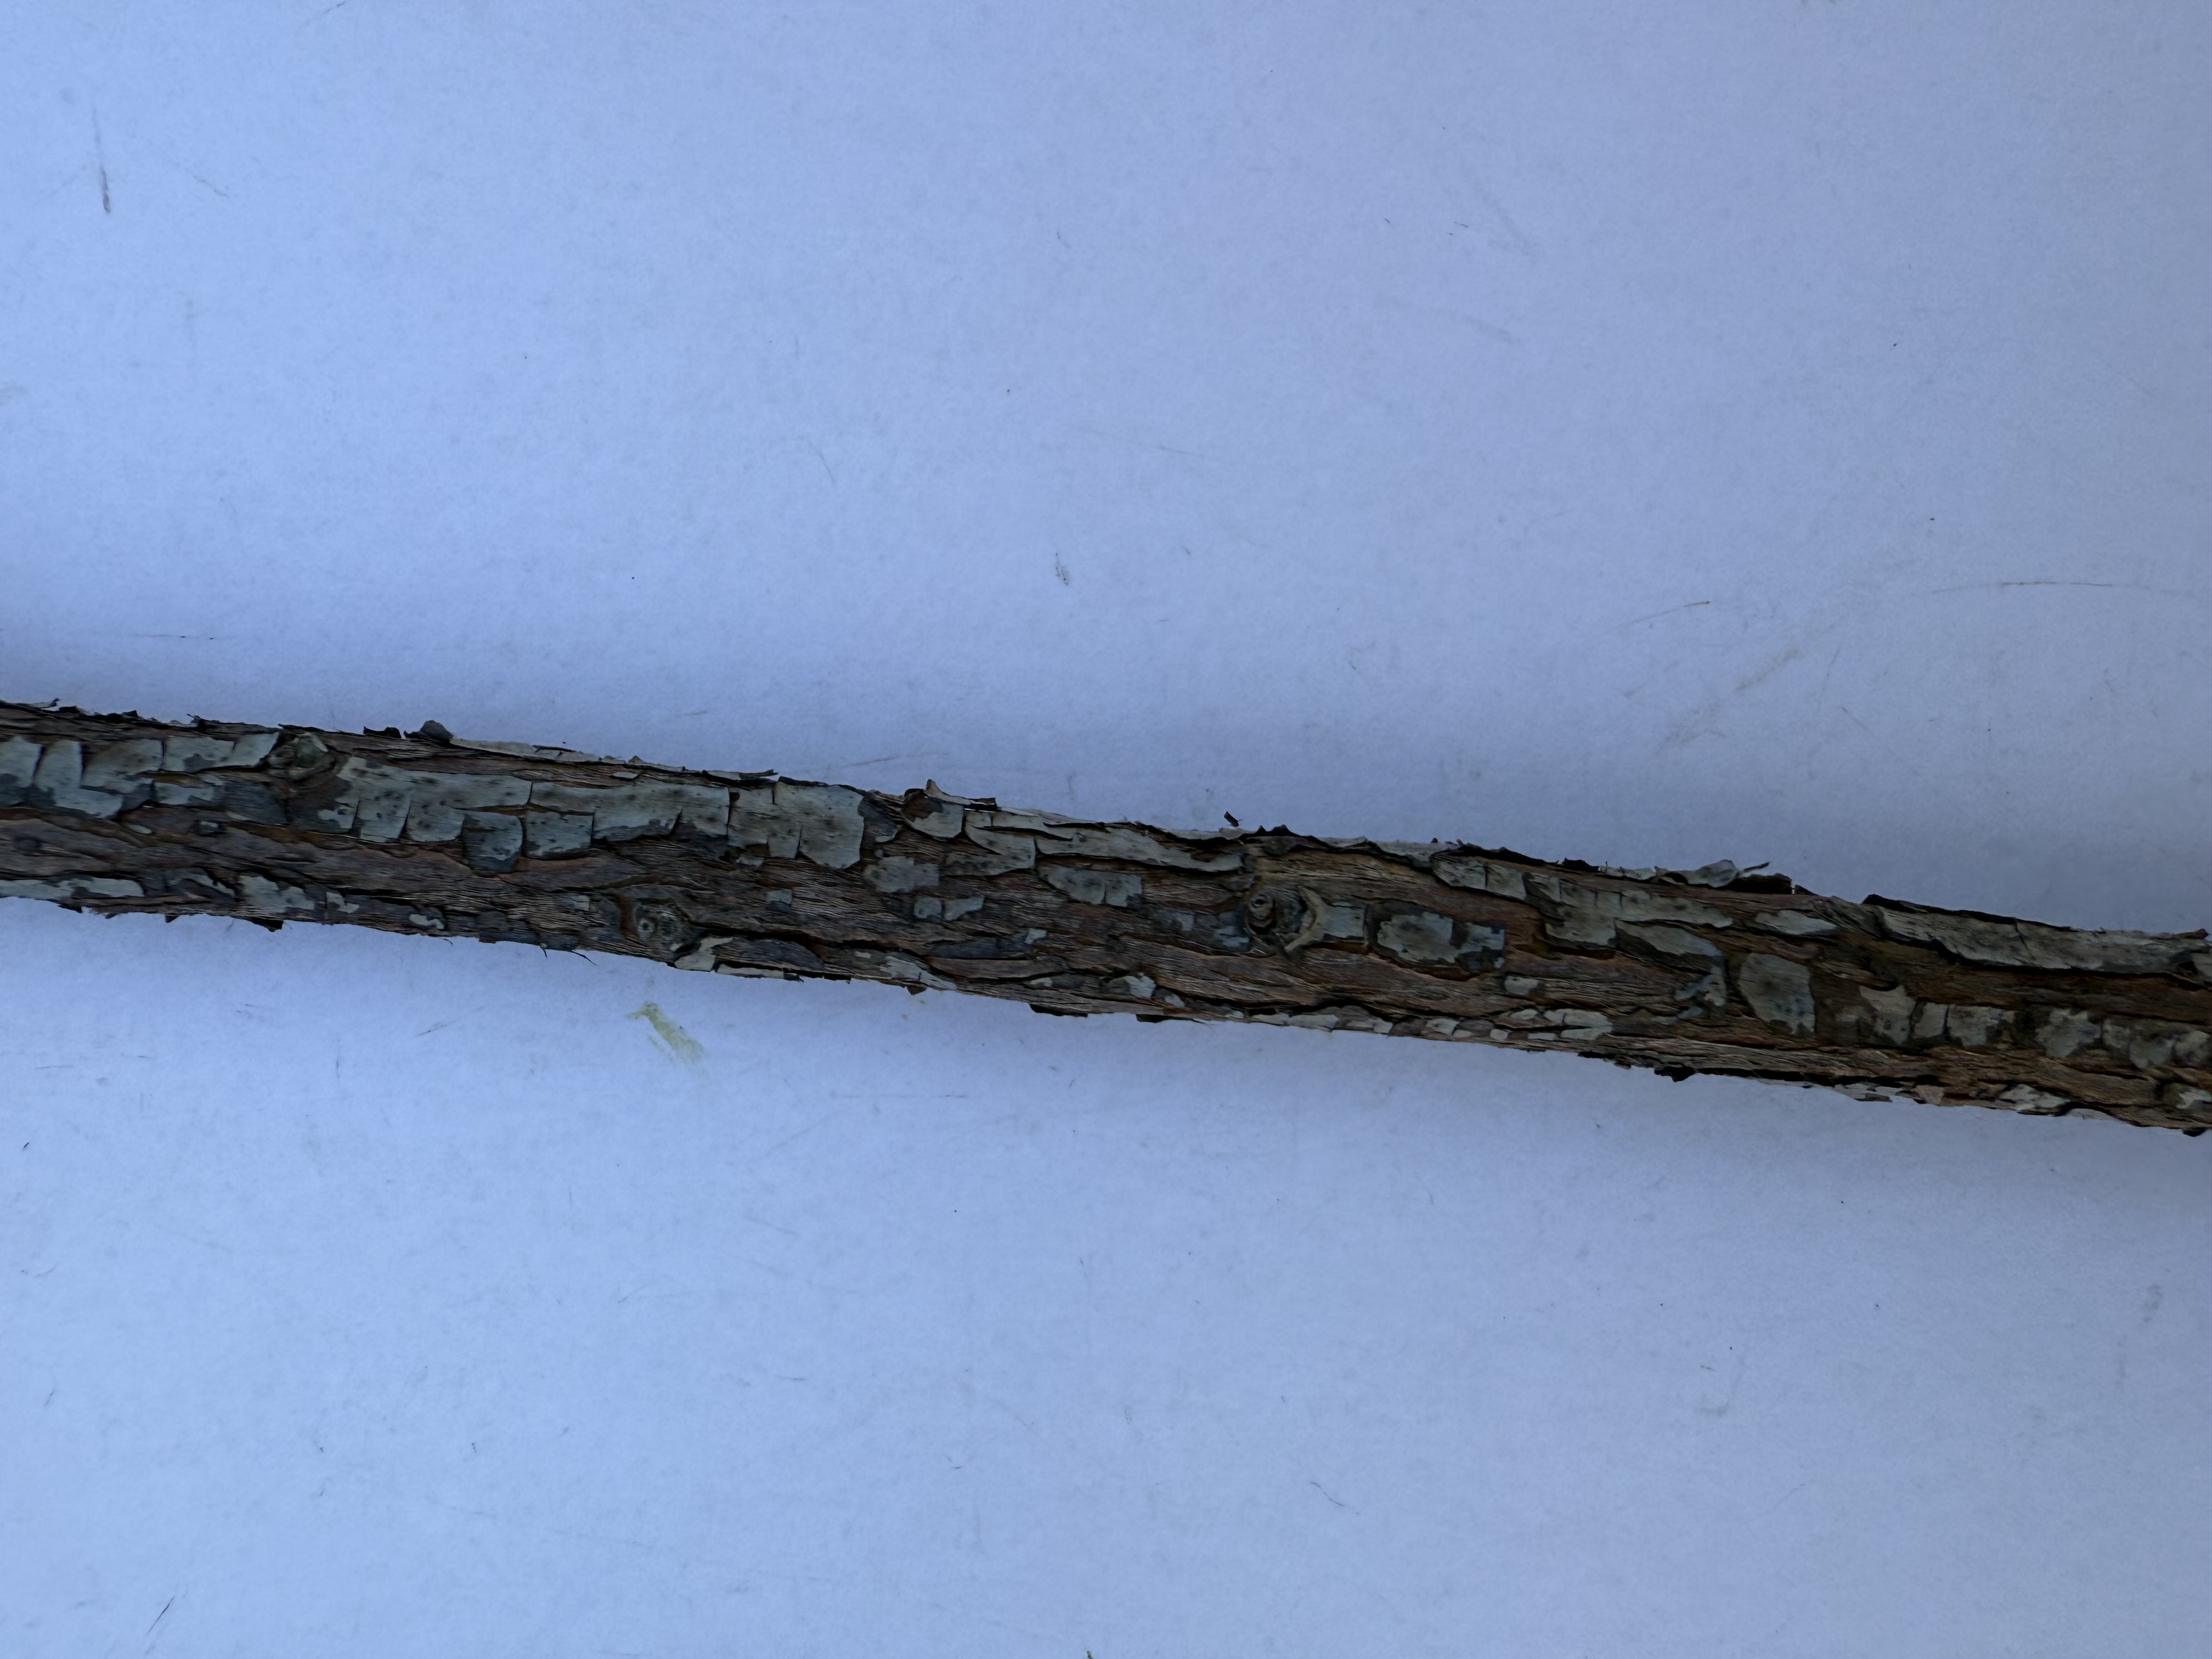
Variety: Wild Strawberry